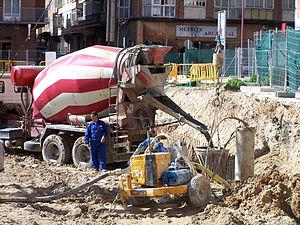
Une paroi moulée est un mur en béton armé coulé dans le sol. Le principe est de creuser une tranchée, constamment tenue pleine de boue durant l'excavation, puis de couler du béton dedans.